Smoke Lightning

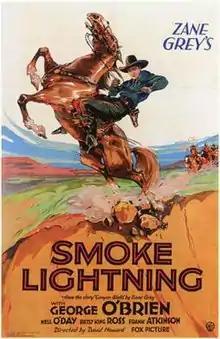
Theatrical release poster

Smoke Lightning is a 1933 American Pre-Code Western film directed by David Howard and written by Sidney D. Mitchell and Gordon Rigby. The film stars George O'Brien, Nell O'Day, Betsy King Ross, Frank Atkinson, Clarence Wilson and Morgan Wallace. It is based on the story "Cañon Walls" by Zane Grey. The film was released on February 17, 1933, by Fox Film Corporation.